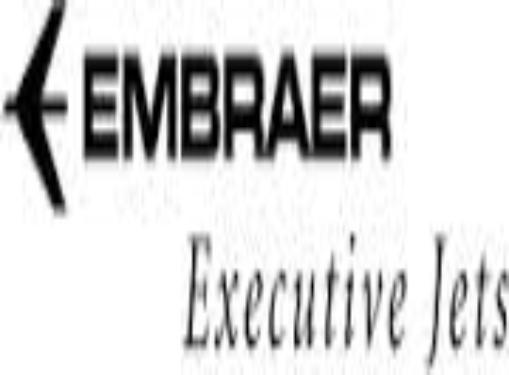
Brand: Embraer
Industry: Transportation